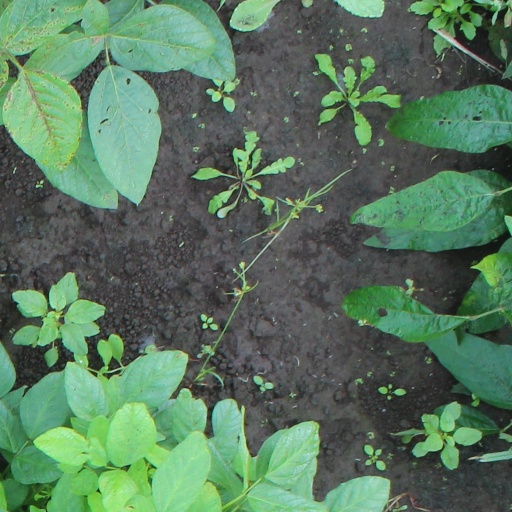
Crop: soybean